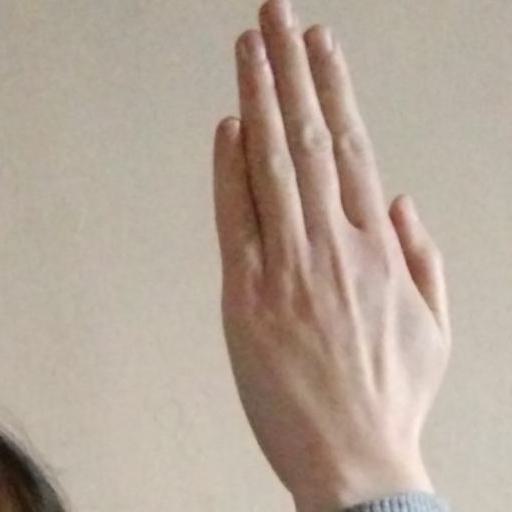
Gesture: stop_inverted